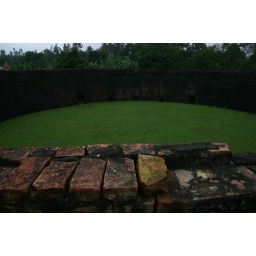
Arena for pitting tigers against elephants